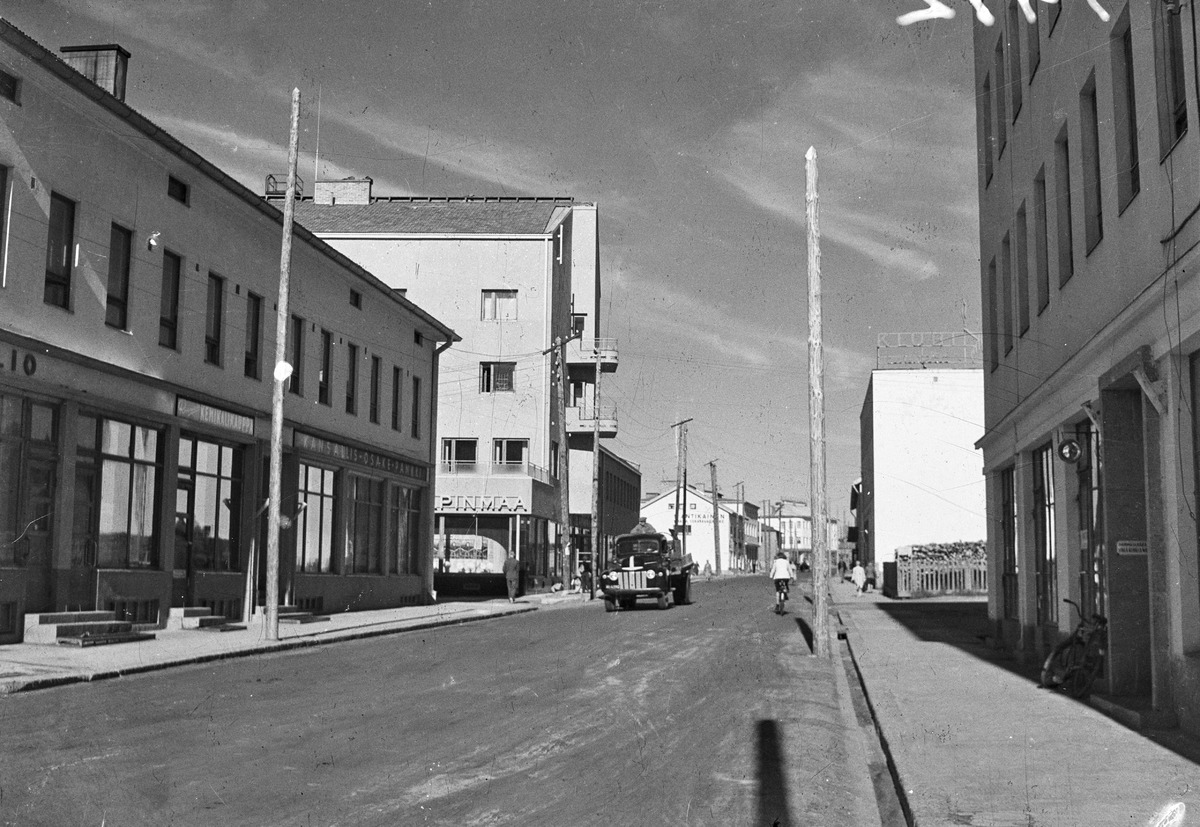
Jälleenrakennettua Rovaniemeä
Reconstructed Rovaniemi after the Second World War
sisällön kuvaus: Jälleenrakennettua Rovaniemeä. Osuusliike Lapinmaan asuin- ja liiketalo Koskikadun ja Korkalonkadun kulmauksessa 16.8.1948. Näkymä Koskikadulle. content description: Reconstructed Rovaniemi after the Second World War. The Lapinmaa building in the corner of Koskikatu and Korkalonkatu on August 16, 1948. A view to Koskikatu.
Vuosi: 1940
Paikka: Suomi, Rovaniemi, Suomi, Lappi, Rovaniemi
Aiheet: Pohjois-Suomi; Lappi; Rovaniemi; jälleenrakennus; rakennukset; talot; Koskikatu; ulkokuva; jälleenrakentaminen; Northern Finland; Lapland; reconstruction era; buildings; houses